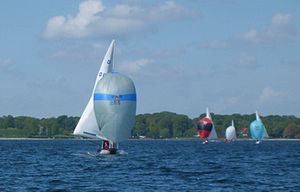
Lystbåd
Sejlbåde i kapsejlads i Øresund
Sejlbåde, Drager sejler kapsejlads i Øresund
En lystbåd er et fartøj, der bruges til rekreative formål, fortrinsvis til mindre grupper af personer. De største luksusyachter kan være helt op til 160 m, men også langt mindre fartøjer kan bruges som lystbåde. Lystbåde anvendes til lystsejlads, dvs. kapsejlads og tursejlads.